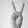
ASL letter: V